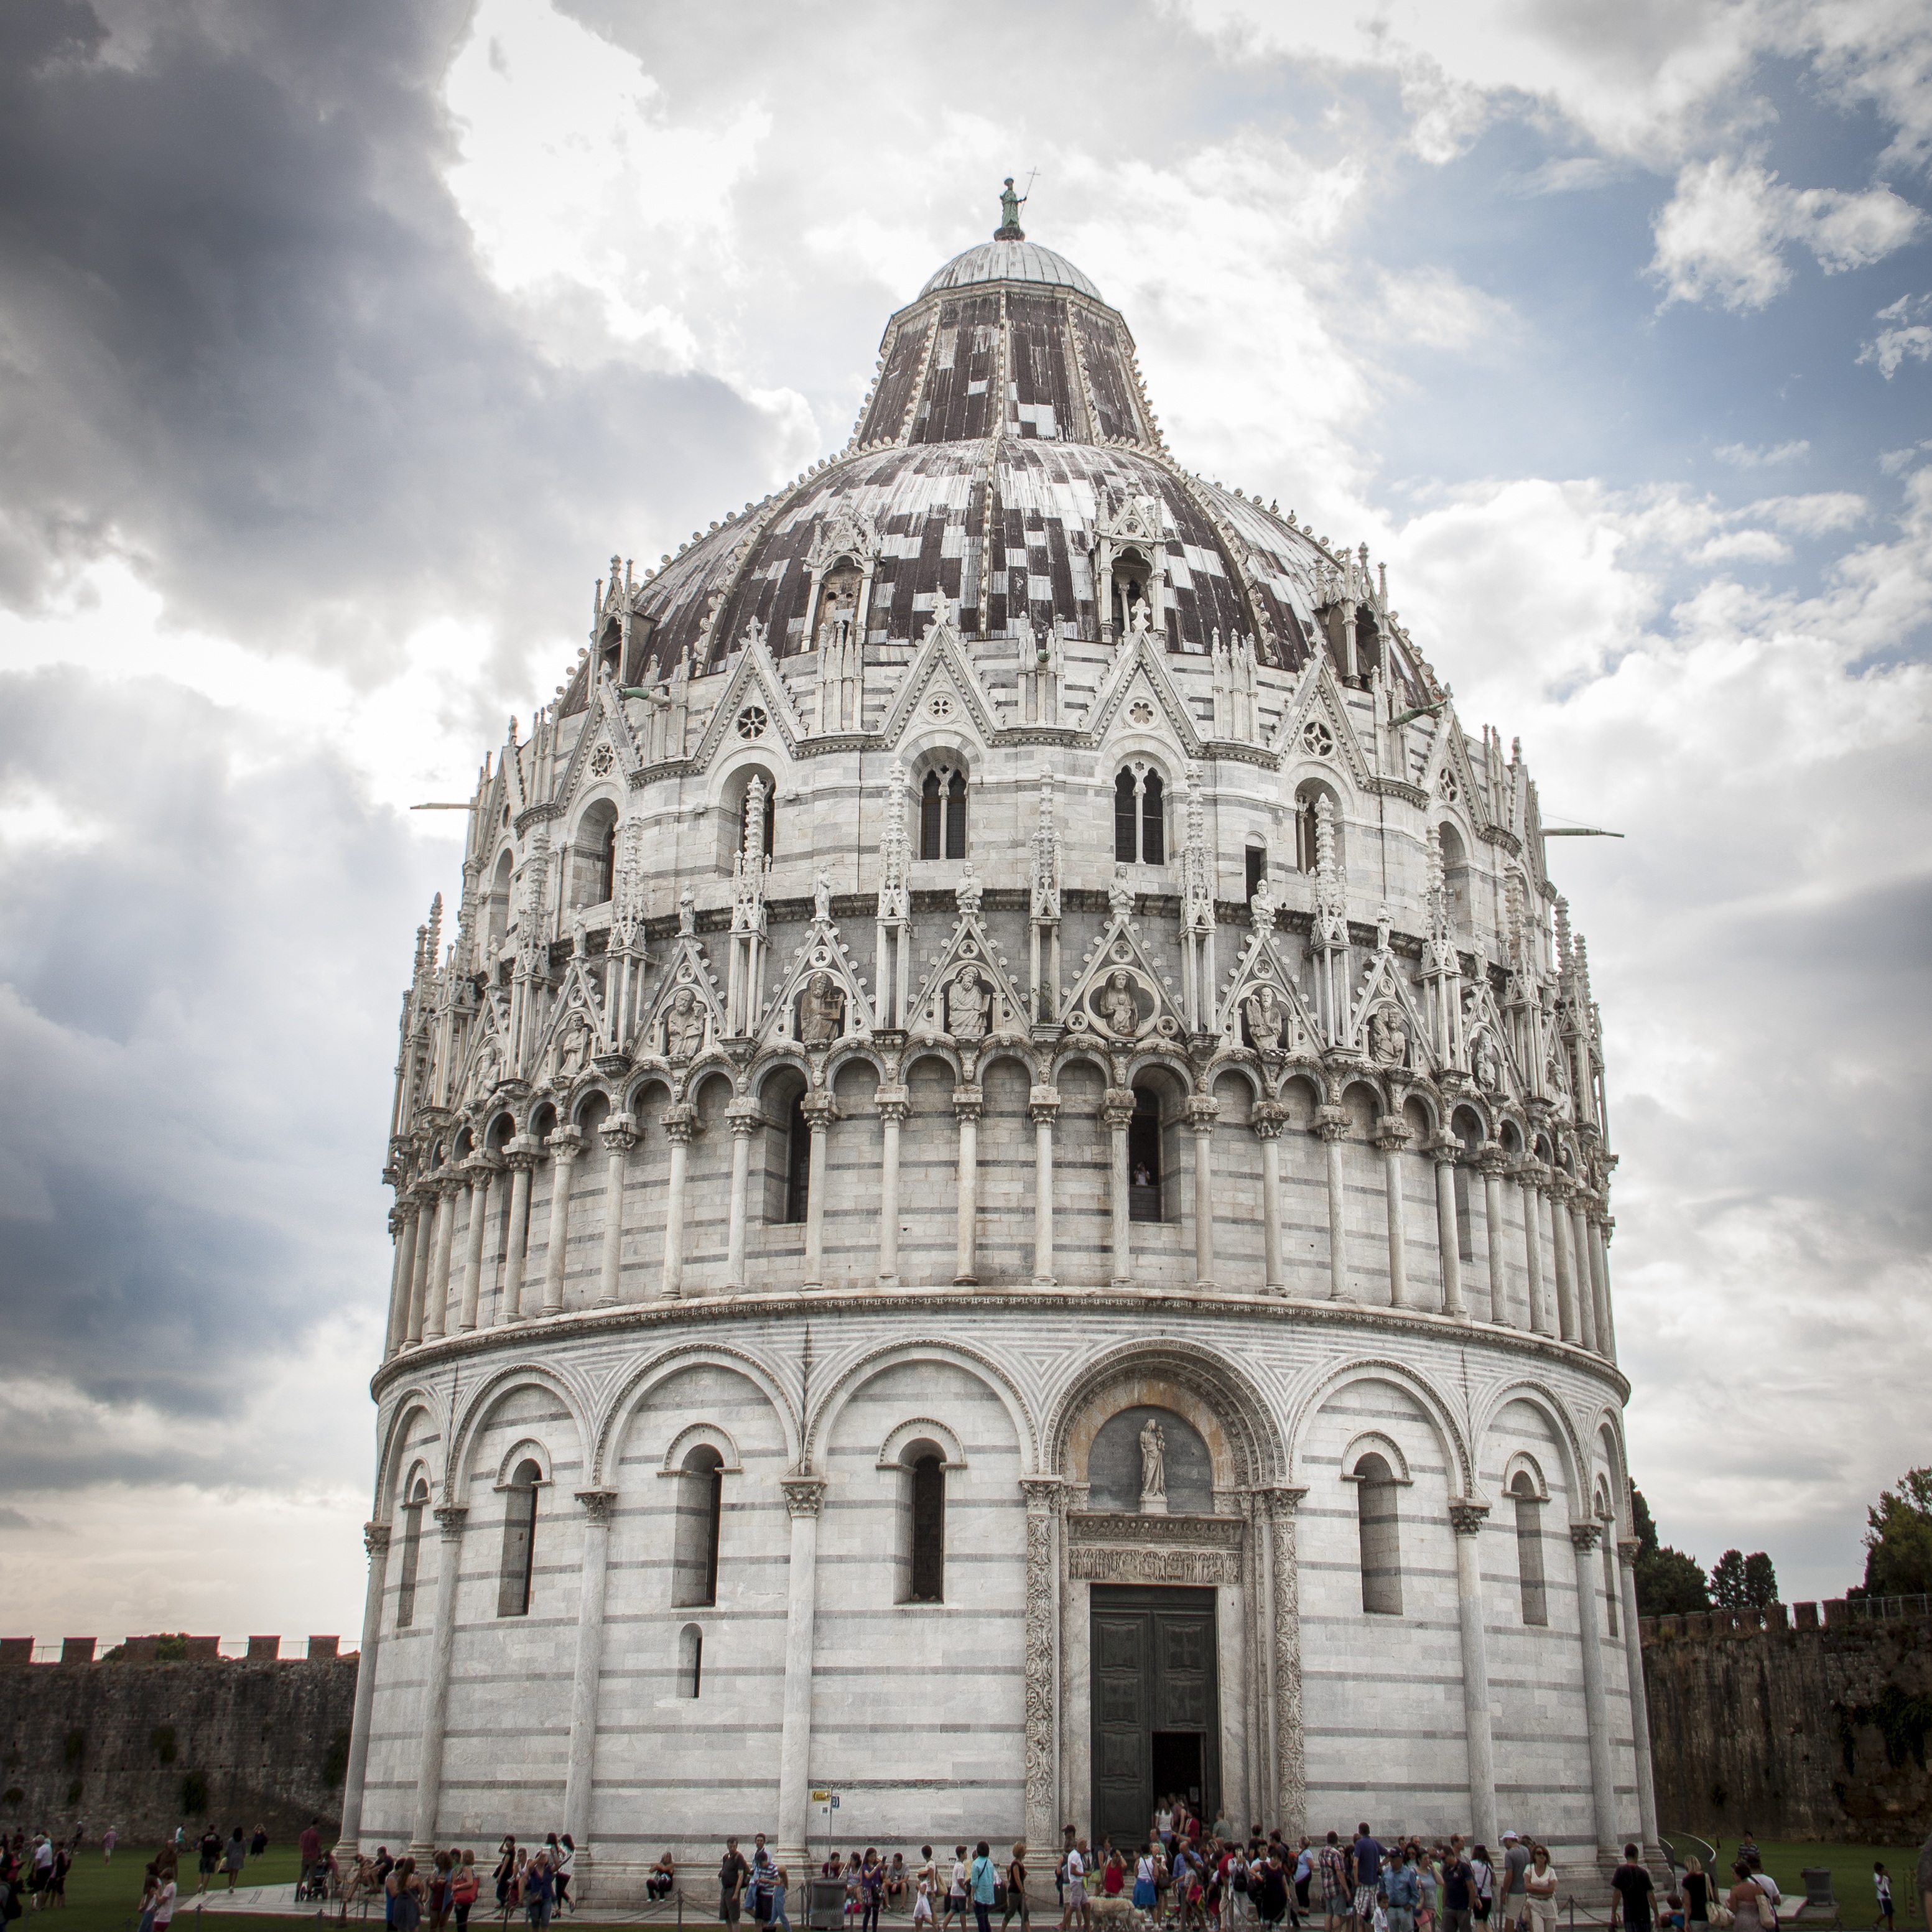
architecture, building, monument, tourist, travel, europe, arch, tower, holiday, religion, landmark, italy, tuscany, facade, church, cathedral, historic, tourism, place of worship, baptistery, medieval, pisa, history, renaissance, european, famous, basilica, dome, italian, ancient history, ancient roman architecture, byzantine architecture